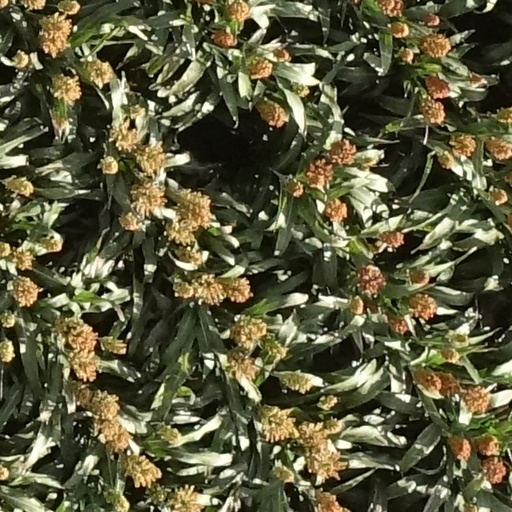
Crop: sorghum